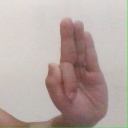
अक्षर: फ